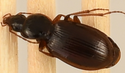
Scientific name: Synuchus impunctatus
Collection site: University of Notre Dame Environmental Research Center NEON (UNDE), plot UNDE_007